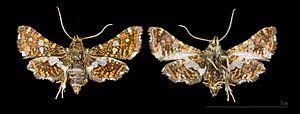
Le Sphinx pygmée est un insecte lépidoptère diurne de la famille des Thyrididae.